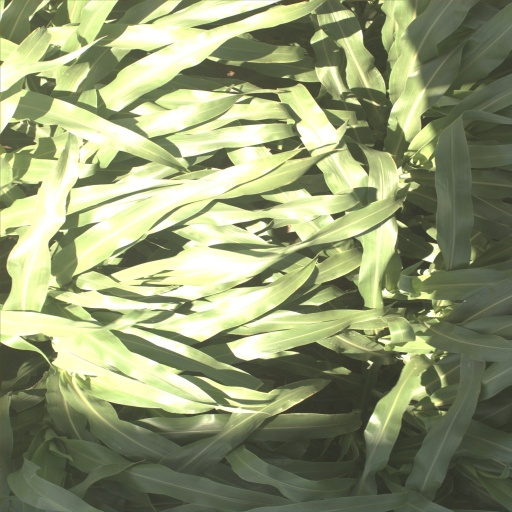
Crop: sorghum